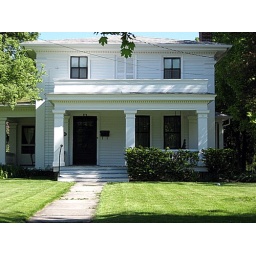
A white house in Oberlin...